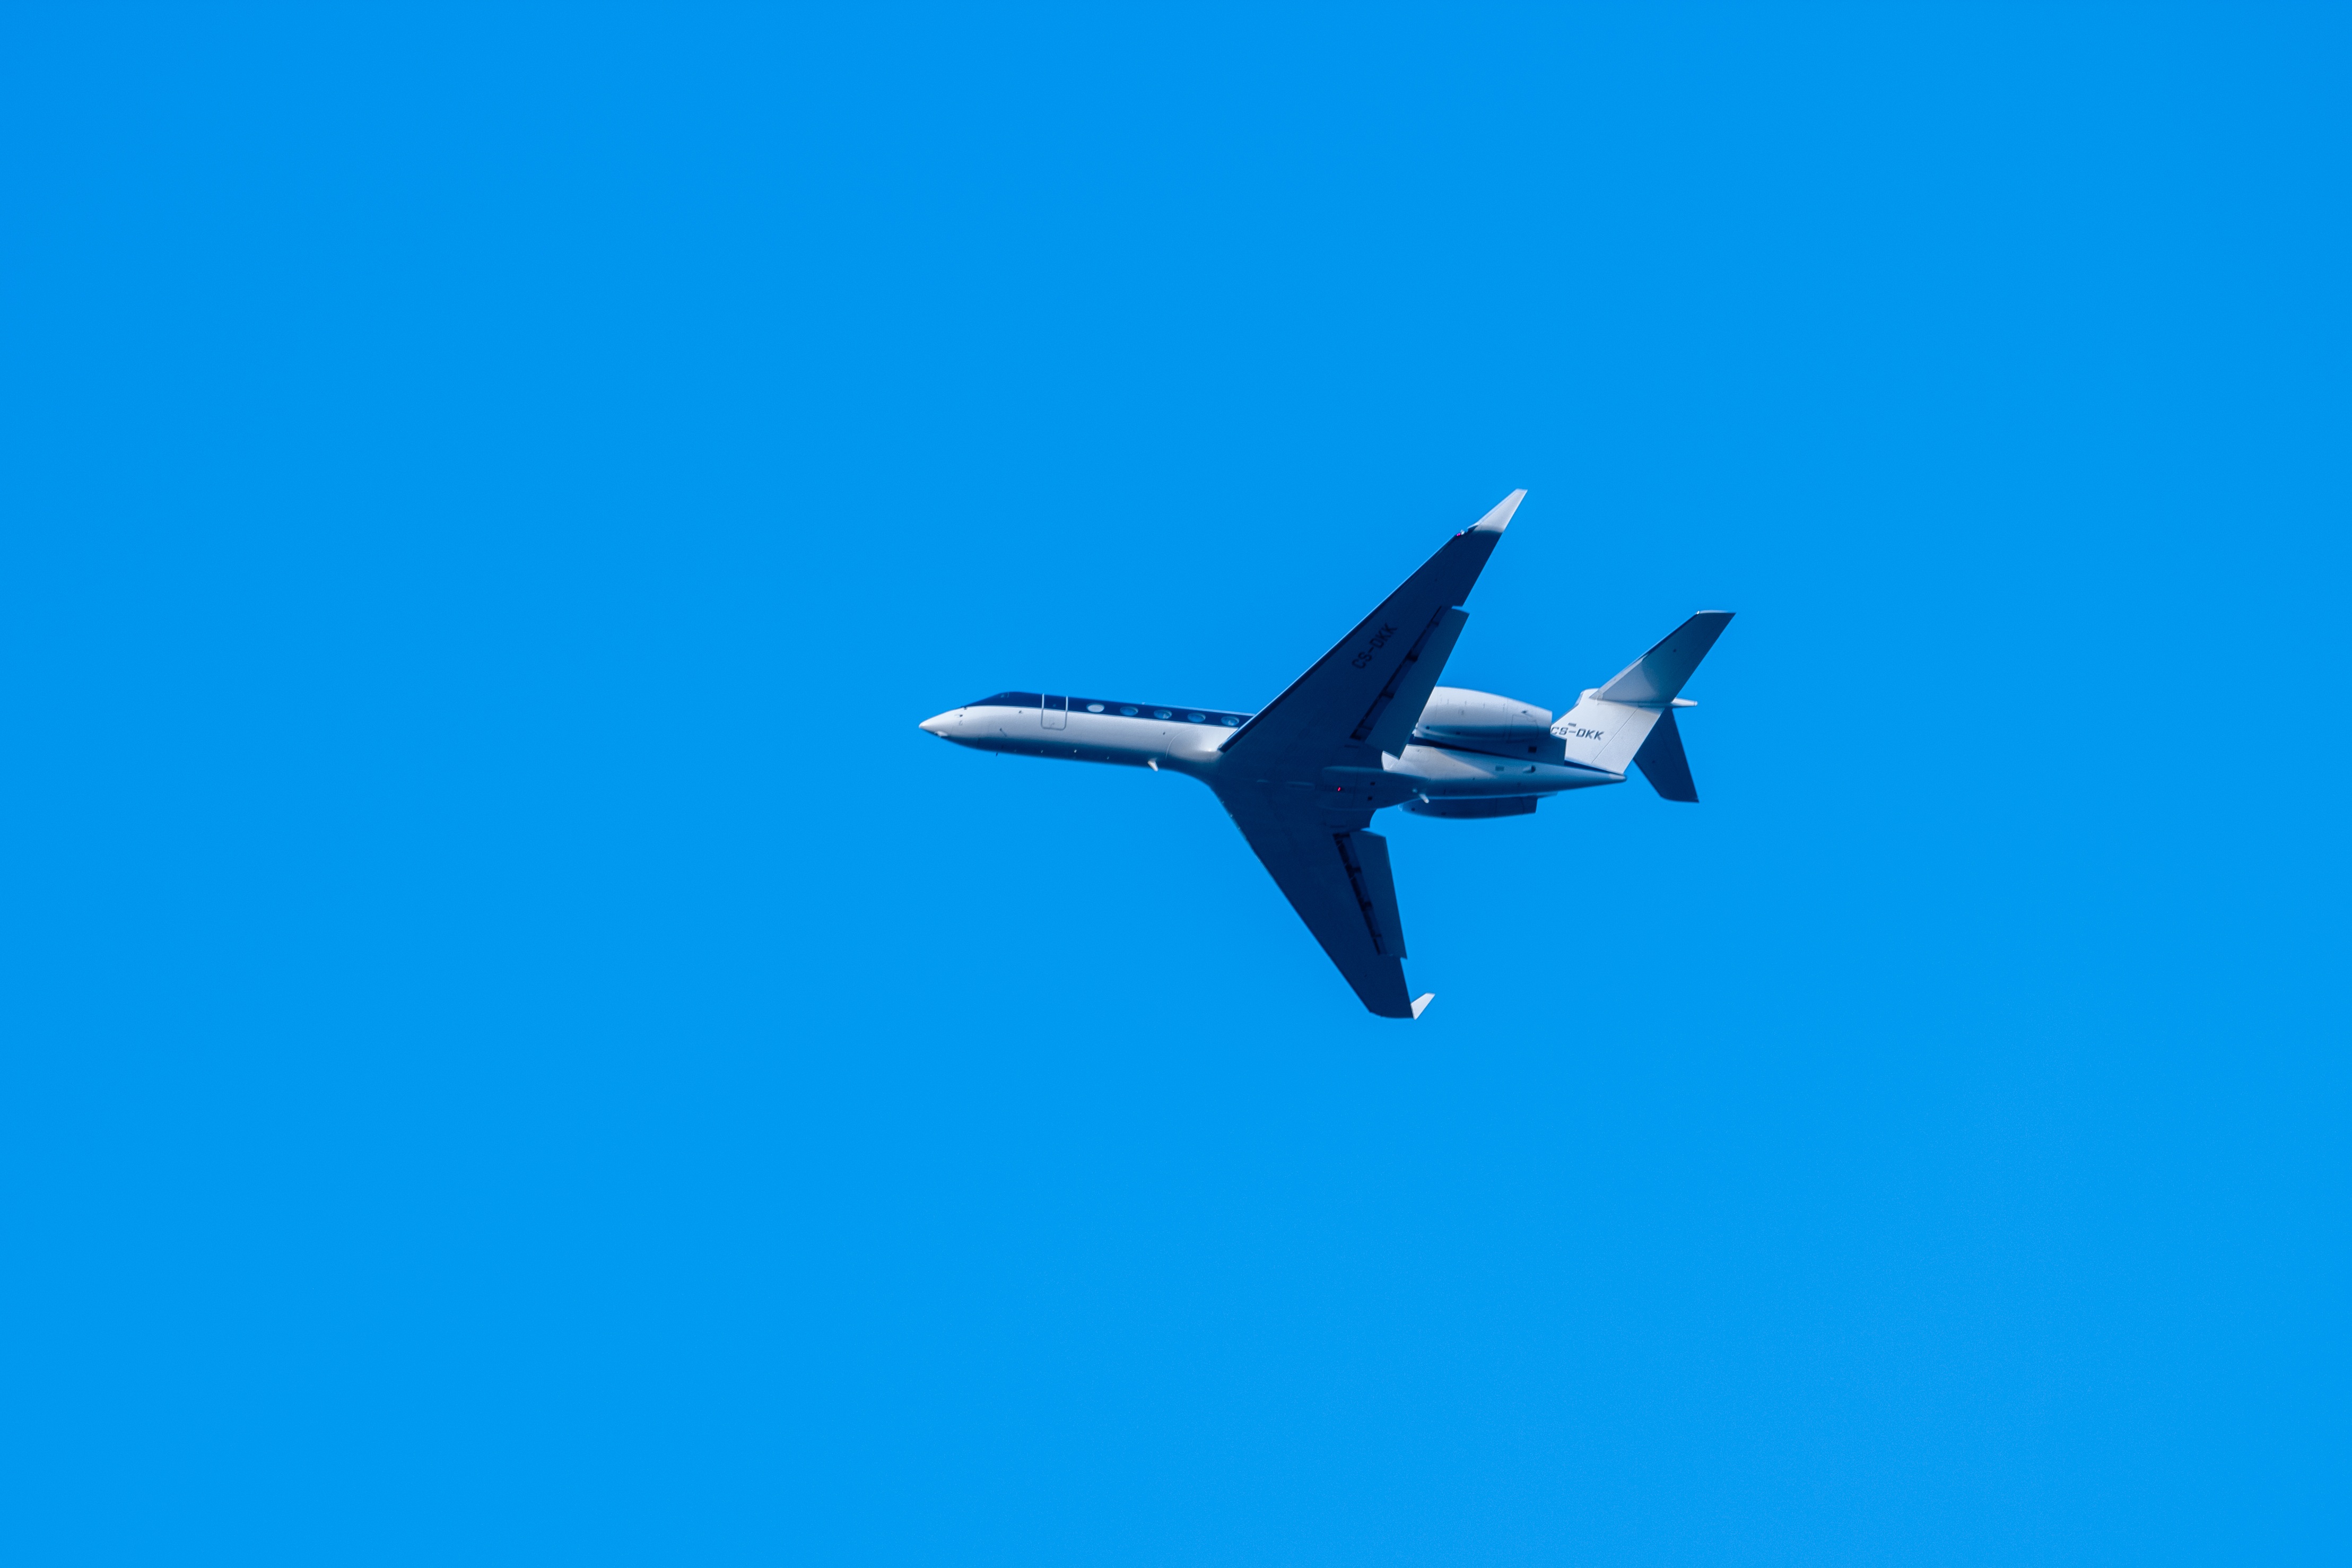
wing, sky, air, rain, airport, summer, travel, airplane, plane, aircraft, motion, transport, vehicle, airline, aviation, flight, machinery, blue, tourism, turbine, blue sky, airliner, airbus, moscow, large, russia, propeller, landing, boeing, takeoff, hawker, air traffic, take off, in the air, air transport, air show, domodedovo, boeing 737 800, aerobatics, private jet, monoplane, air travel, atmosphere of earth, aircraft engine, utair aviation, utair, vnukovo airport, cessna aircraft